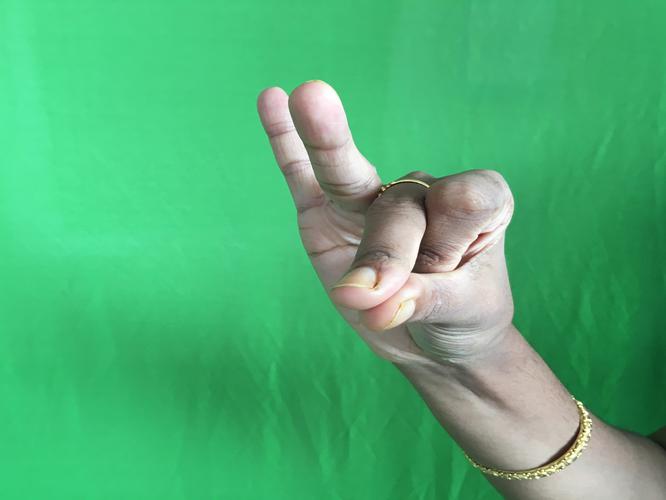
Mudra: Bramaram
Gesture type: single_hand